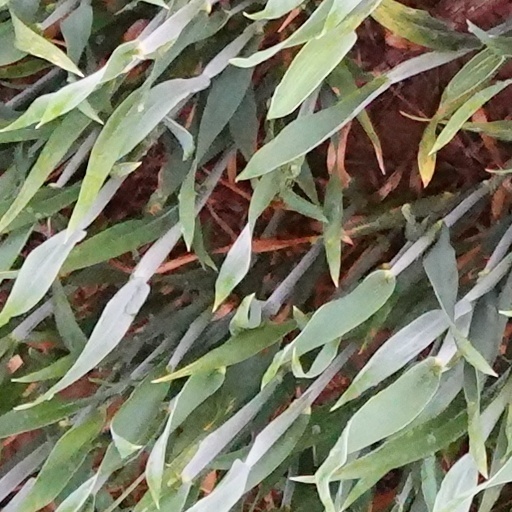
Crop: wheat